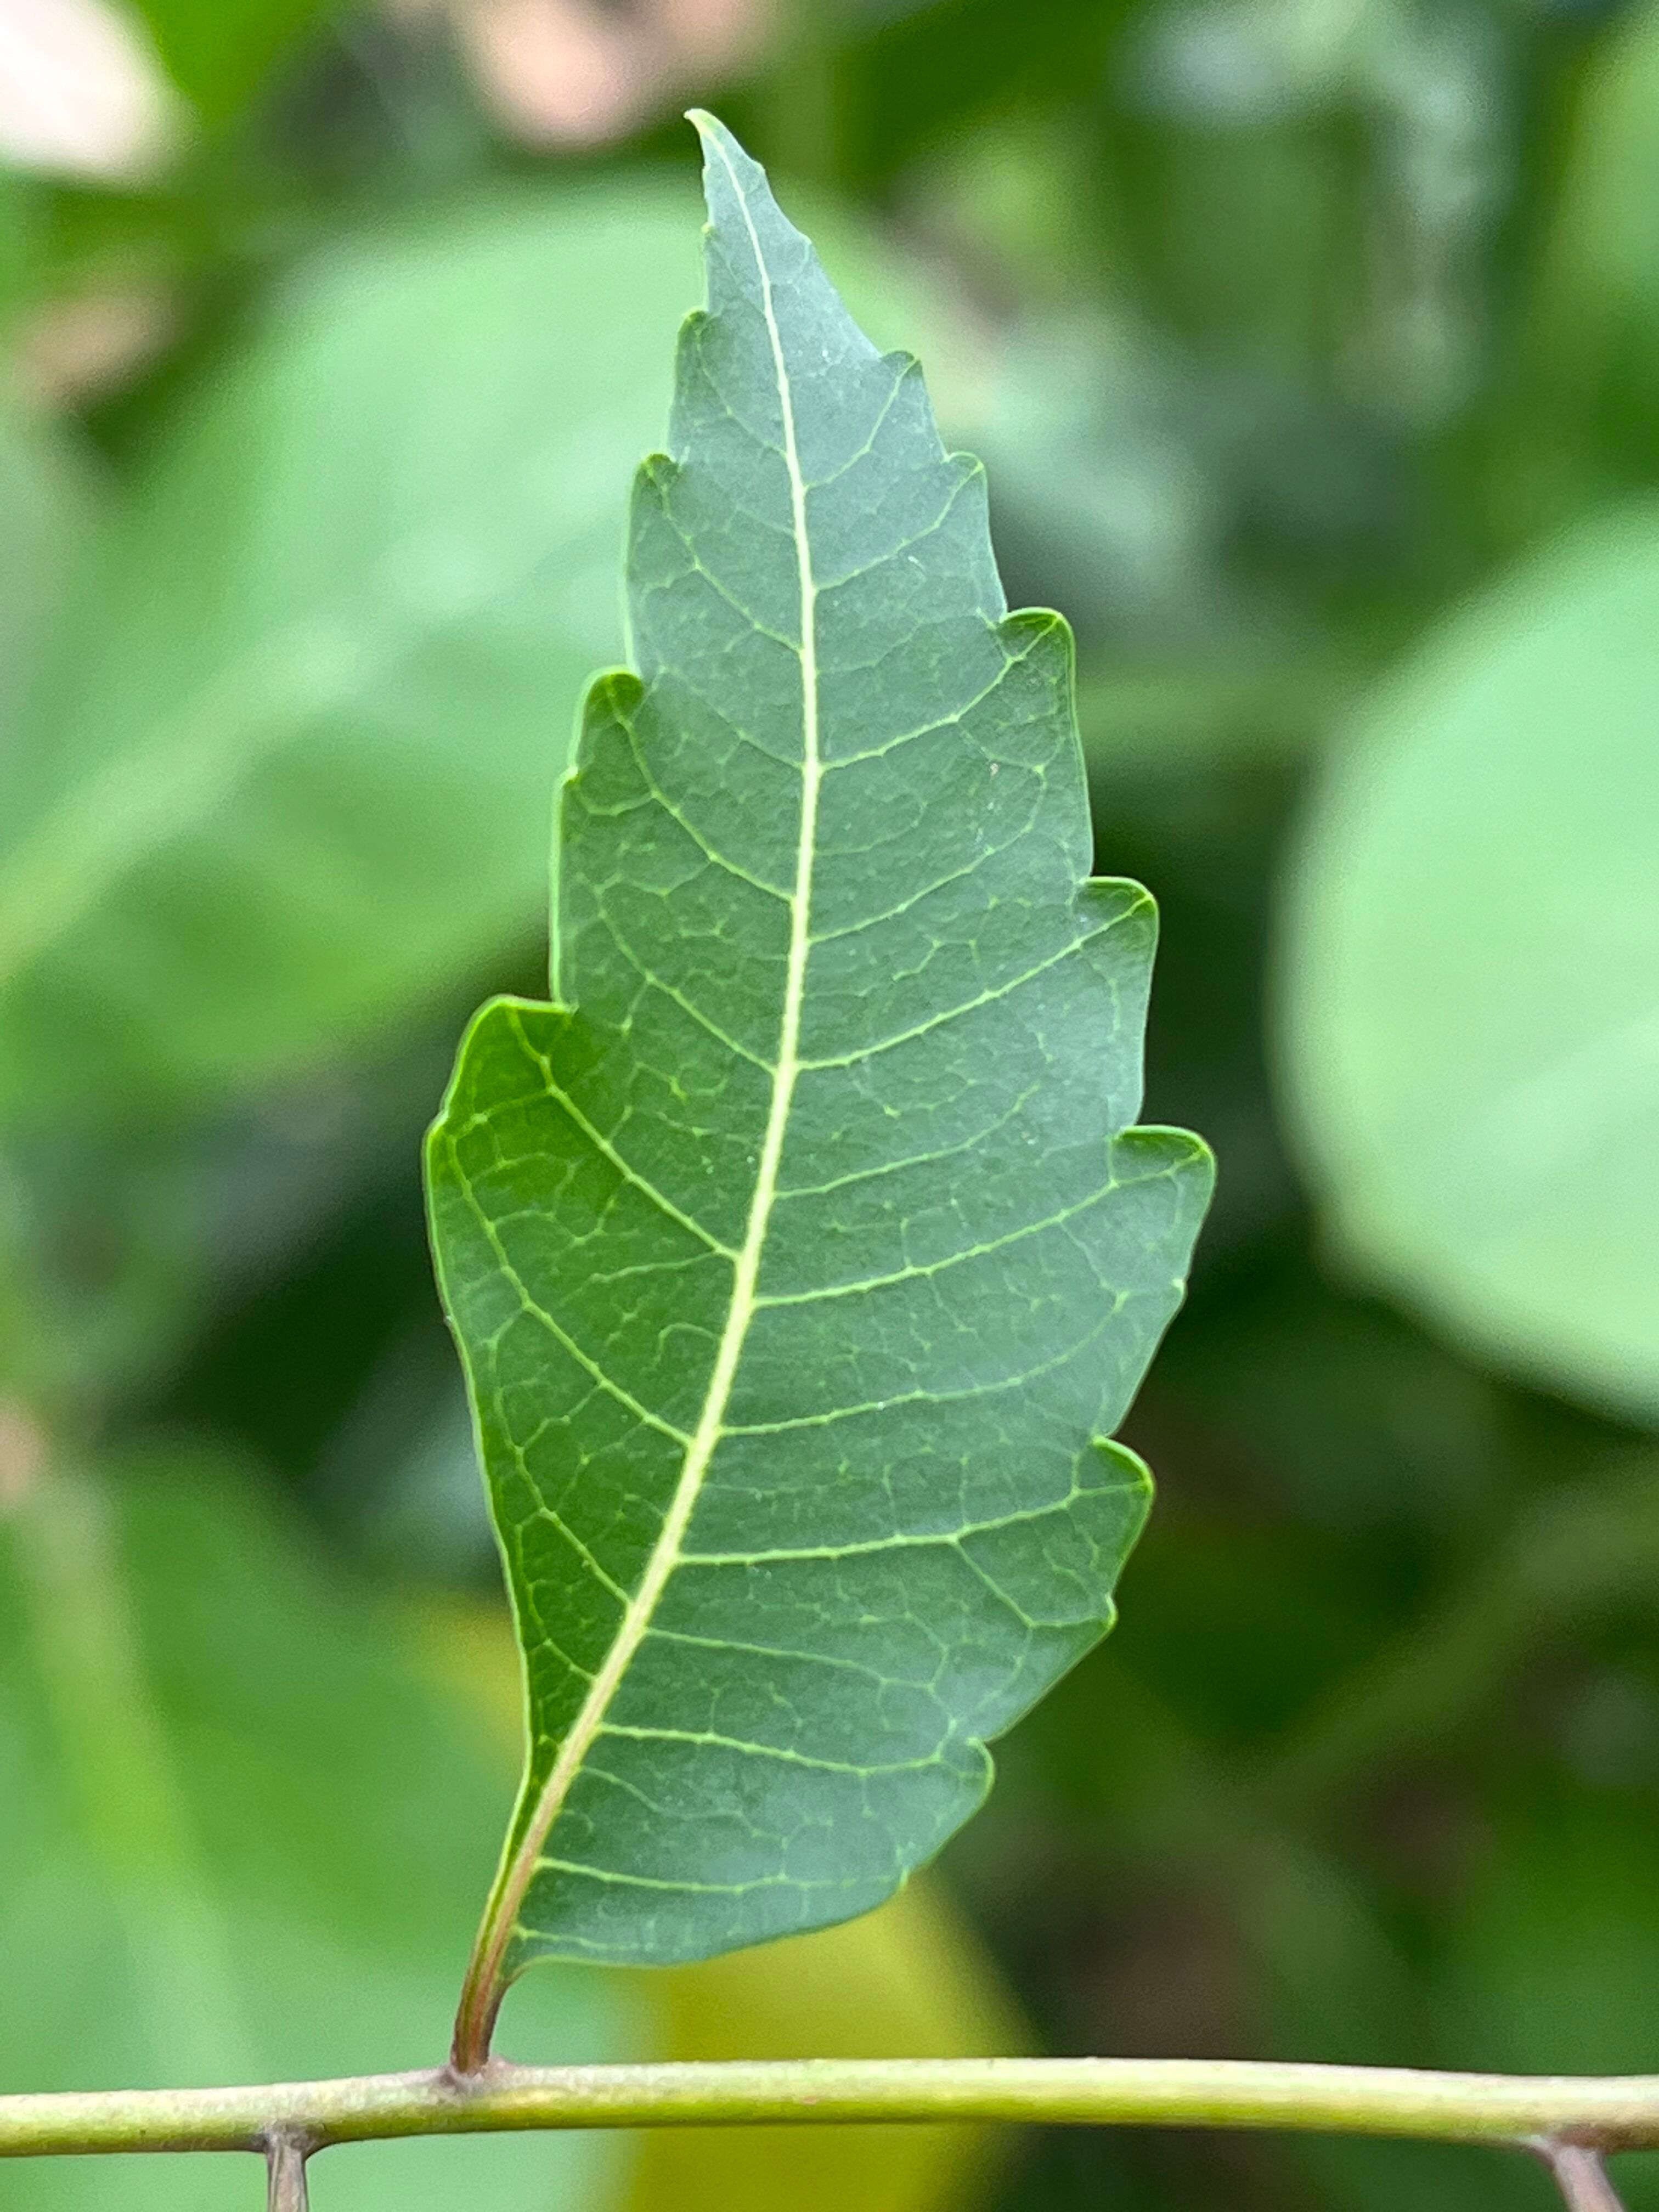
Plant species: azadirachta-indica